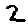
Label: 2